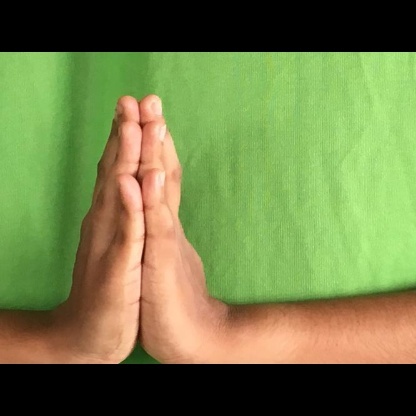
Mudra: Anjali